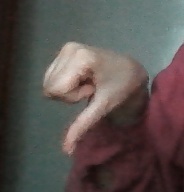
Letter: waw